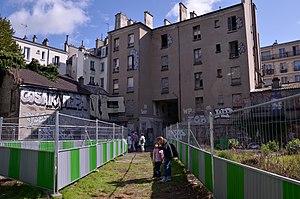
La carrière du chemin de Port-Mahon est une carrière souterraine de pierres à bâtir. Elle est située sous les 26-30, rue de la Tombe-Issoire et 15-17, villa Saint-Jacques. C'est sur ces parcelles que se trouve également la dernière ferme de Paris : la ferme de Montsouris.
Cet article recense les monuments historiques du 14ᵉ arrondissement de Paris, en France.